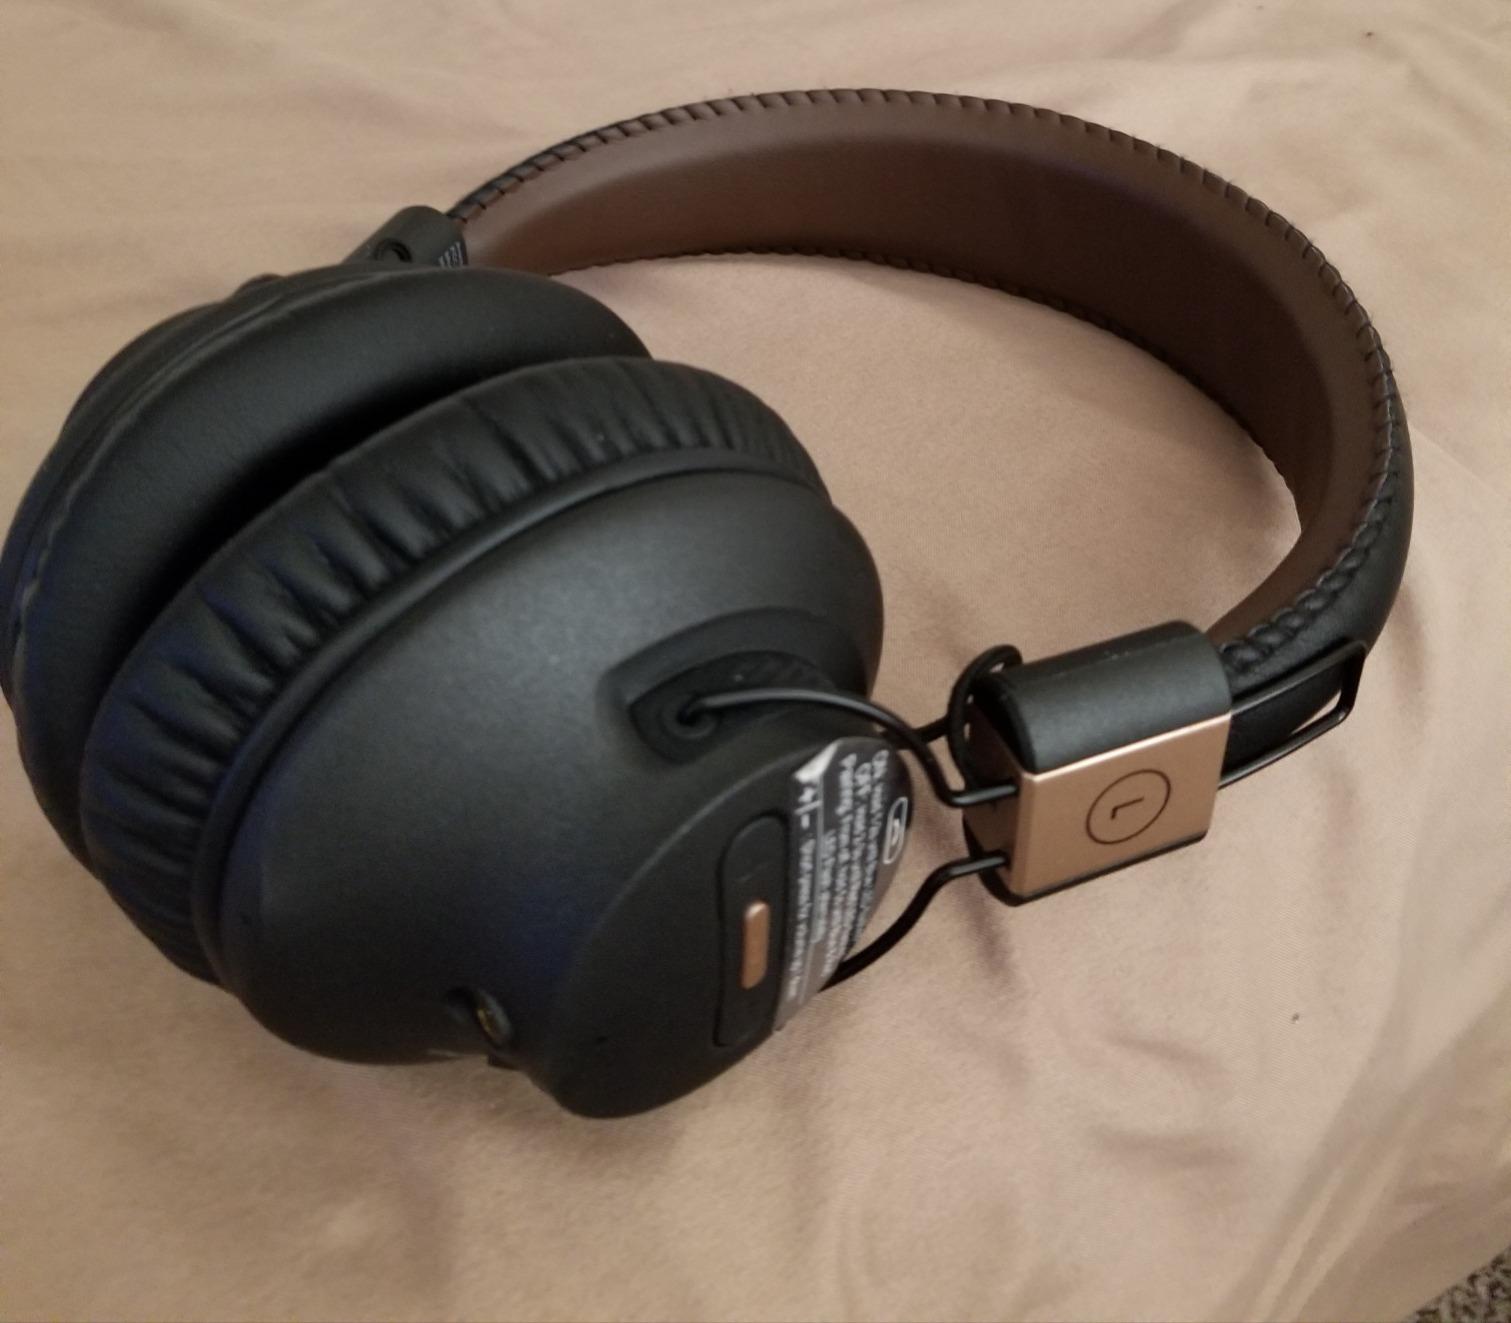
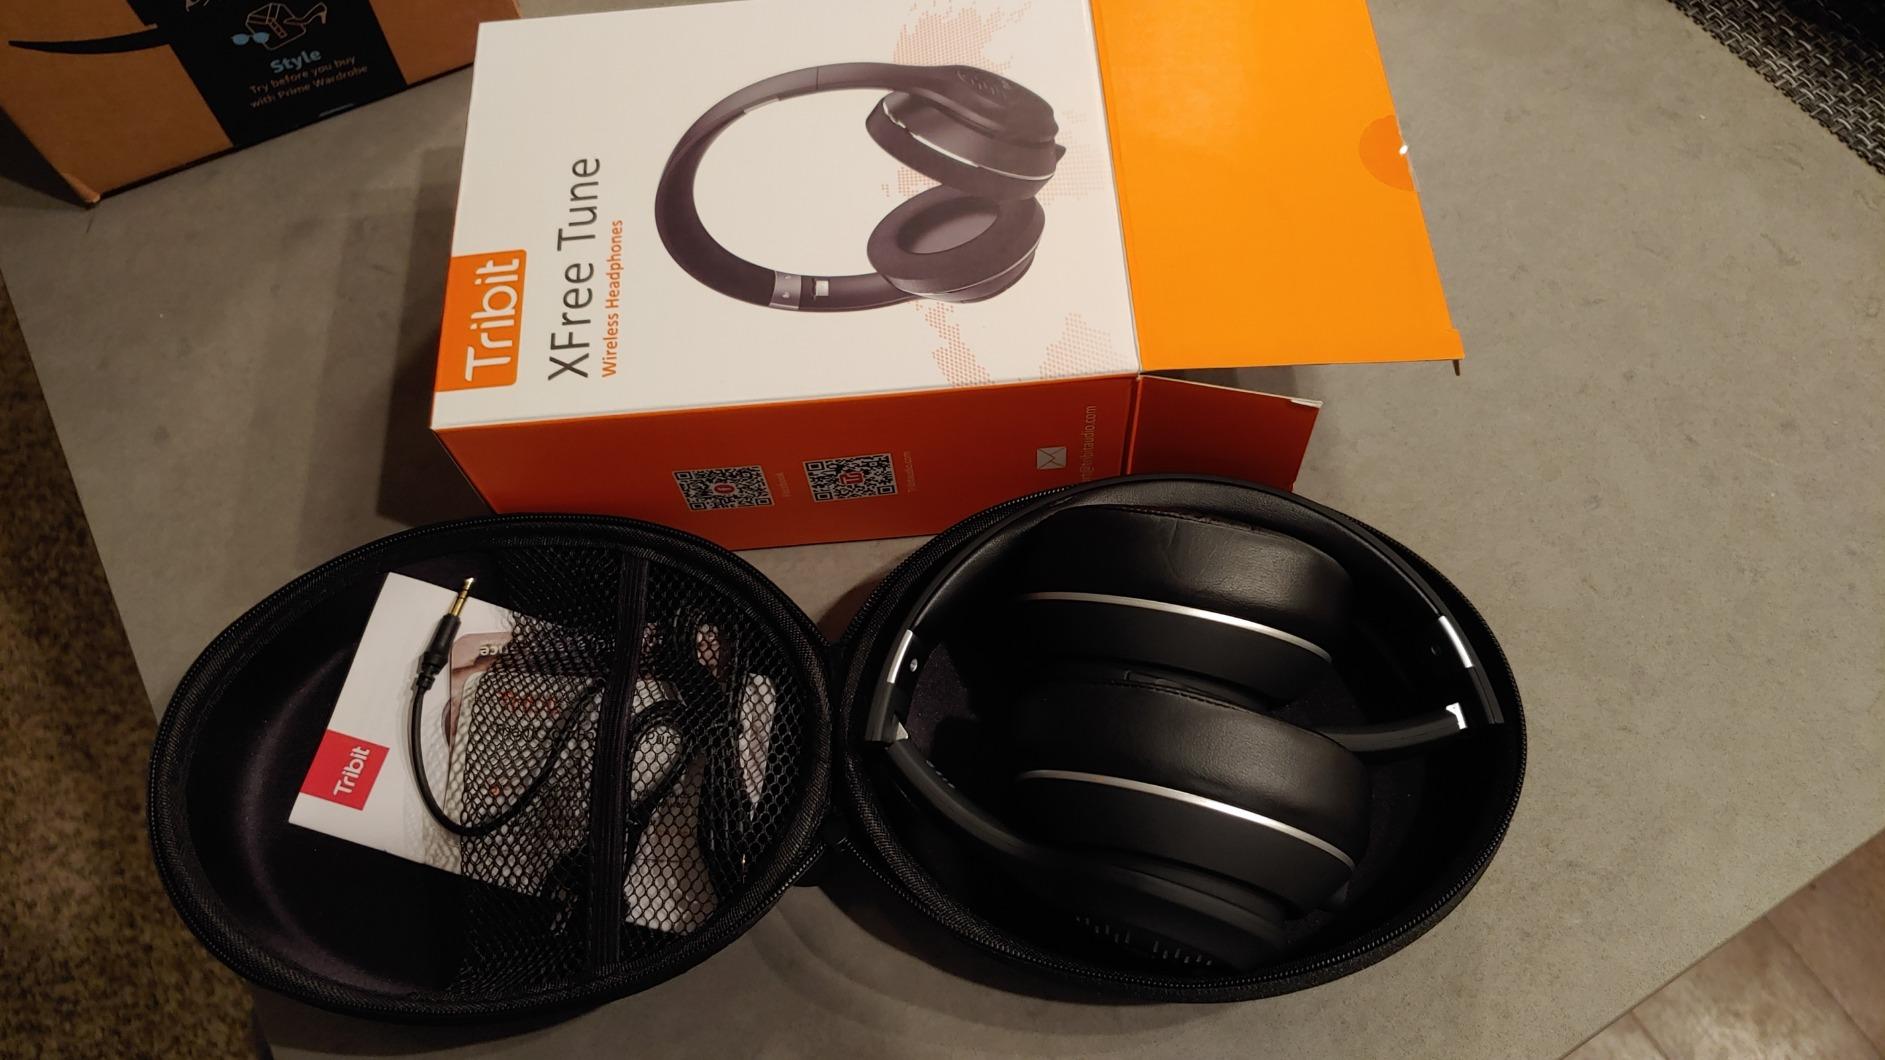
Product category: headphones
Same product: no